USS Lafayette (1848)

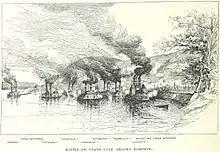
Battle of Grand Gulf second position

The new ram joined Rear Admiral David Dixon Porter's Mississippi Squadron above Vicksburg in time for the famous dash on 16 April 1863 past the deadly batteries which protected the vital Confederate fortress. The gunboats engaged the southern guns as they shepherded Army transports through the gauntlet to New Carthage. Ram "General Sterling Price" was lashed to the starboard side of "Lafayette" for the passage. The ships were covered with heavy logs and bales of wet hay, which proved to be an excellent defense. Each ship, except , also towed a coal barge. "Lafayette", hampered by the ship lashed to her side, received nine "effective" shots through her casemate and had her coal barge sunk. Although under fire for 2 hours, all ships of the squadron were ready for service within half an hour after the passage. The successful steaming of the squadron past the heavy batteries contributed to the early seizure of Grand Gulf, the eventual fall of Vicksburg itself, and ultimately the conquest of the entire Mississippi River.